Porsche Carrera GT

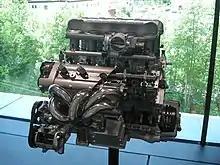
5.7 litre V10 engine

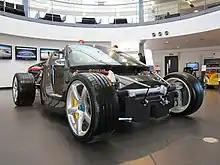
Carbon fibre monocoque and chassis

"Sport Auto" tested a maximal lateral acceleration of 1.35 g, even 1.4 g was reached at the "Schwalbenschwanz" section of the "Nürburgring Nordschleife", "Motor Trend" tested 11.1s at for the .